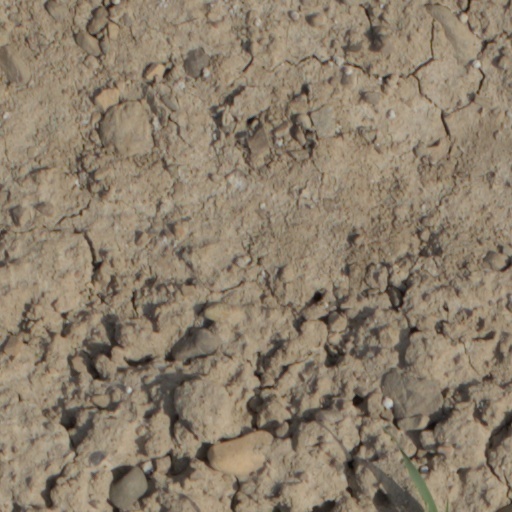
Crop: wheat